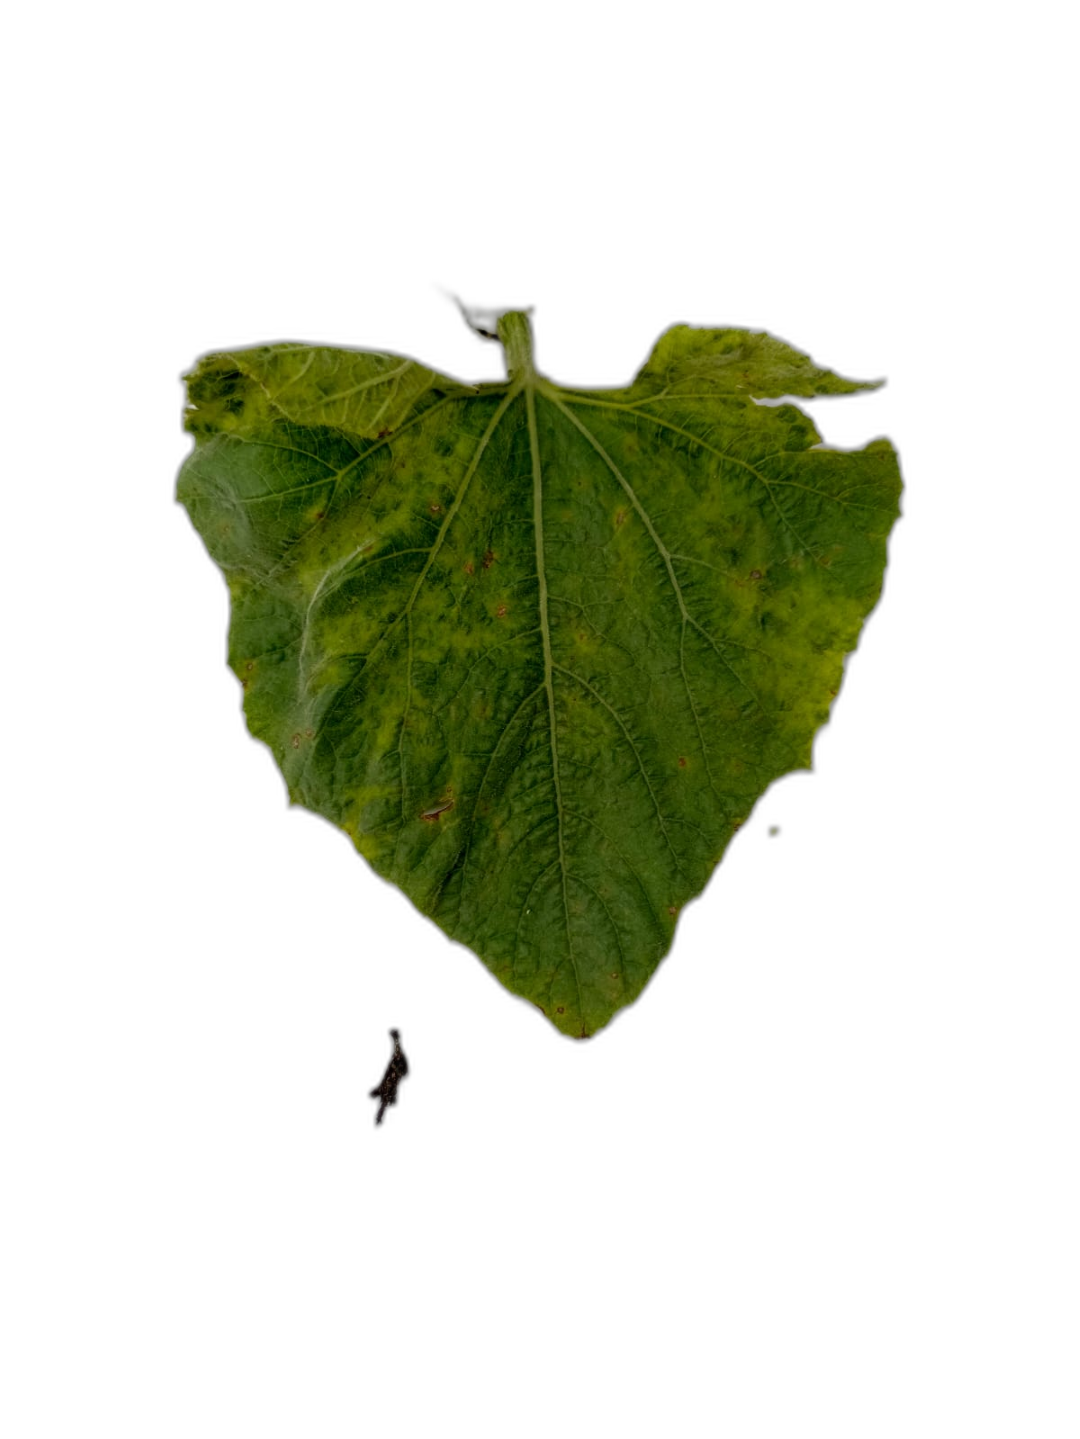
Crop: Bottle Gourd
Label: Mosaic_Virus